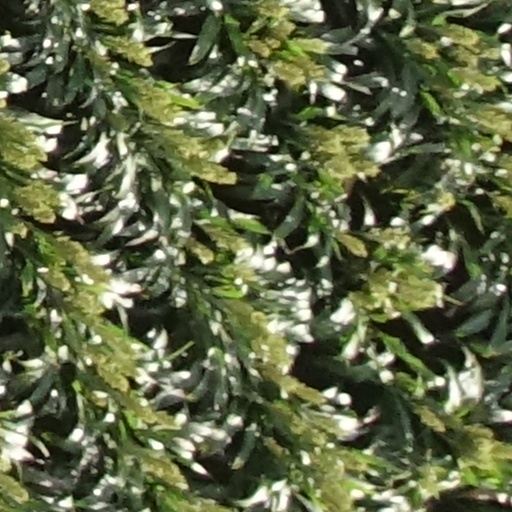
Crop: sorghum